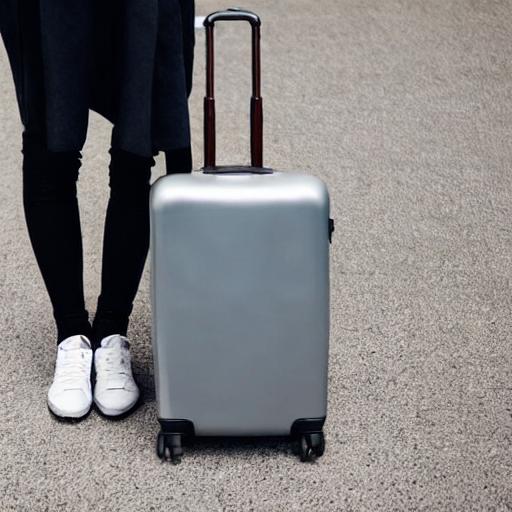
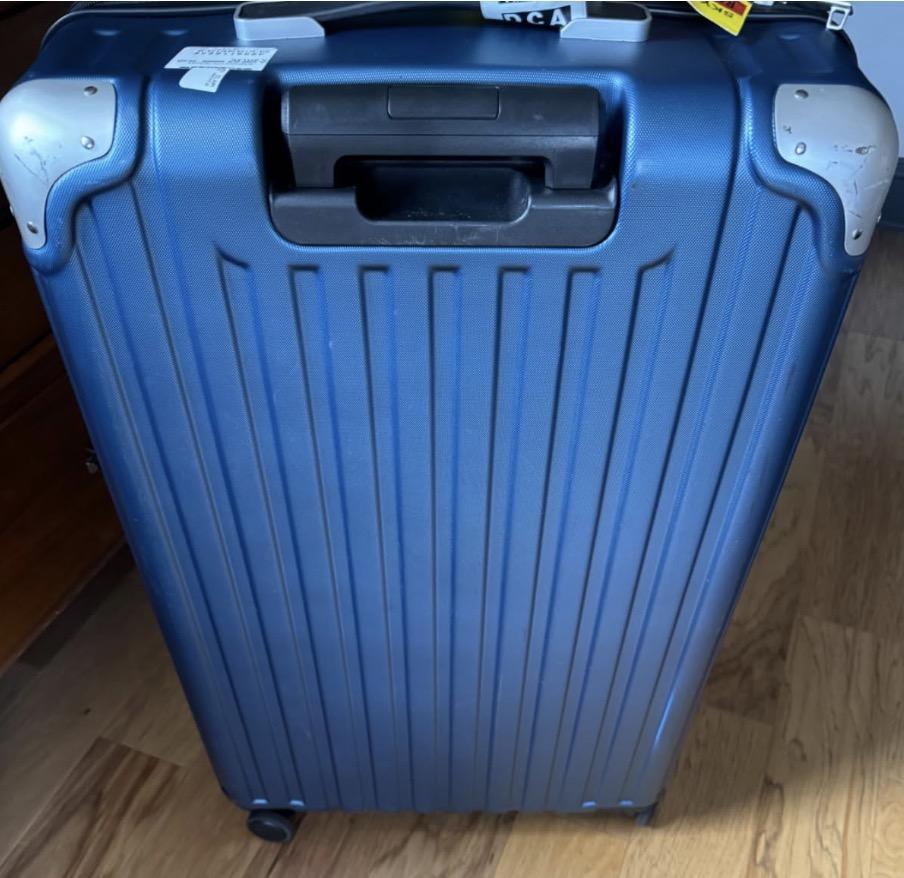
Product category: items_tea
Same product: no